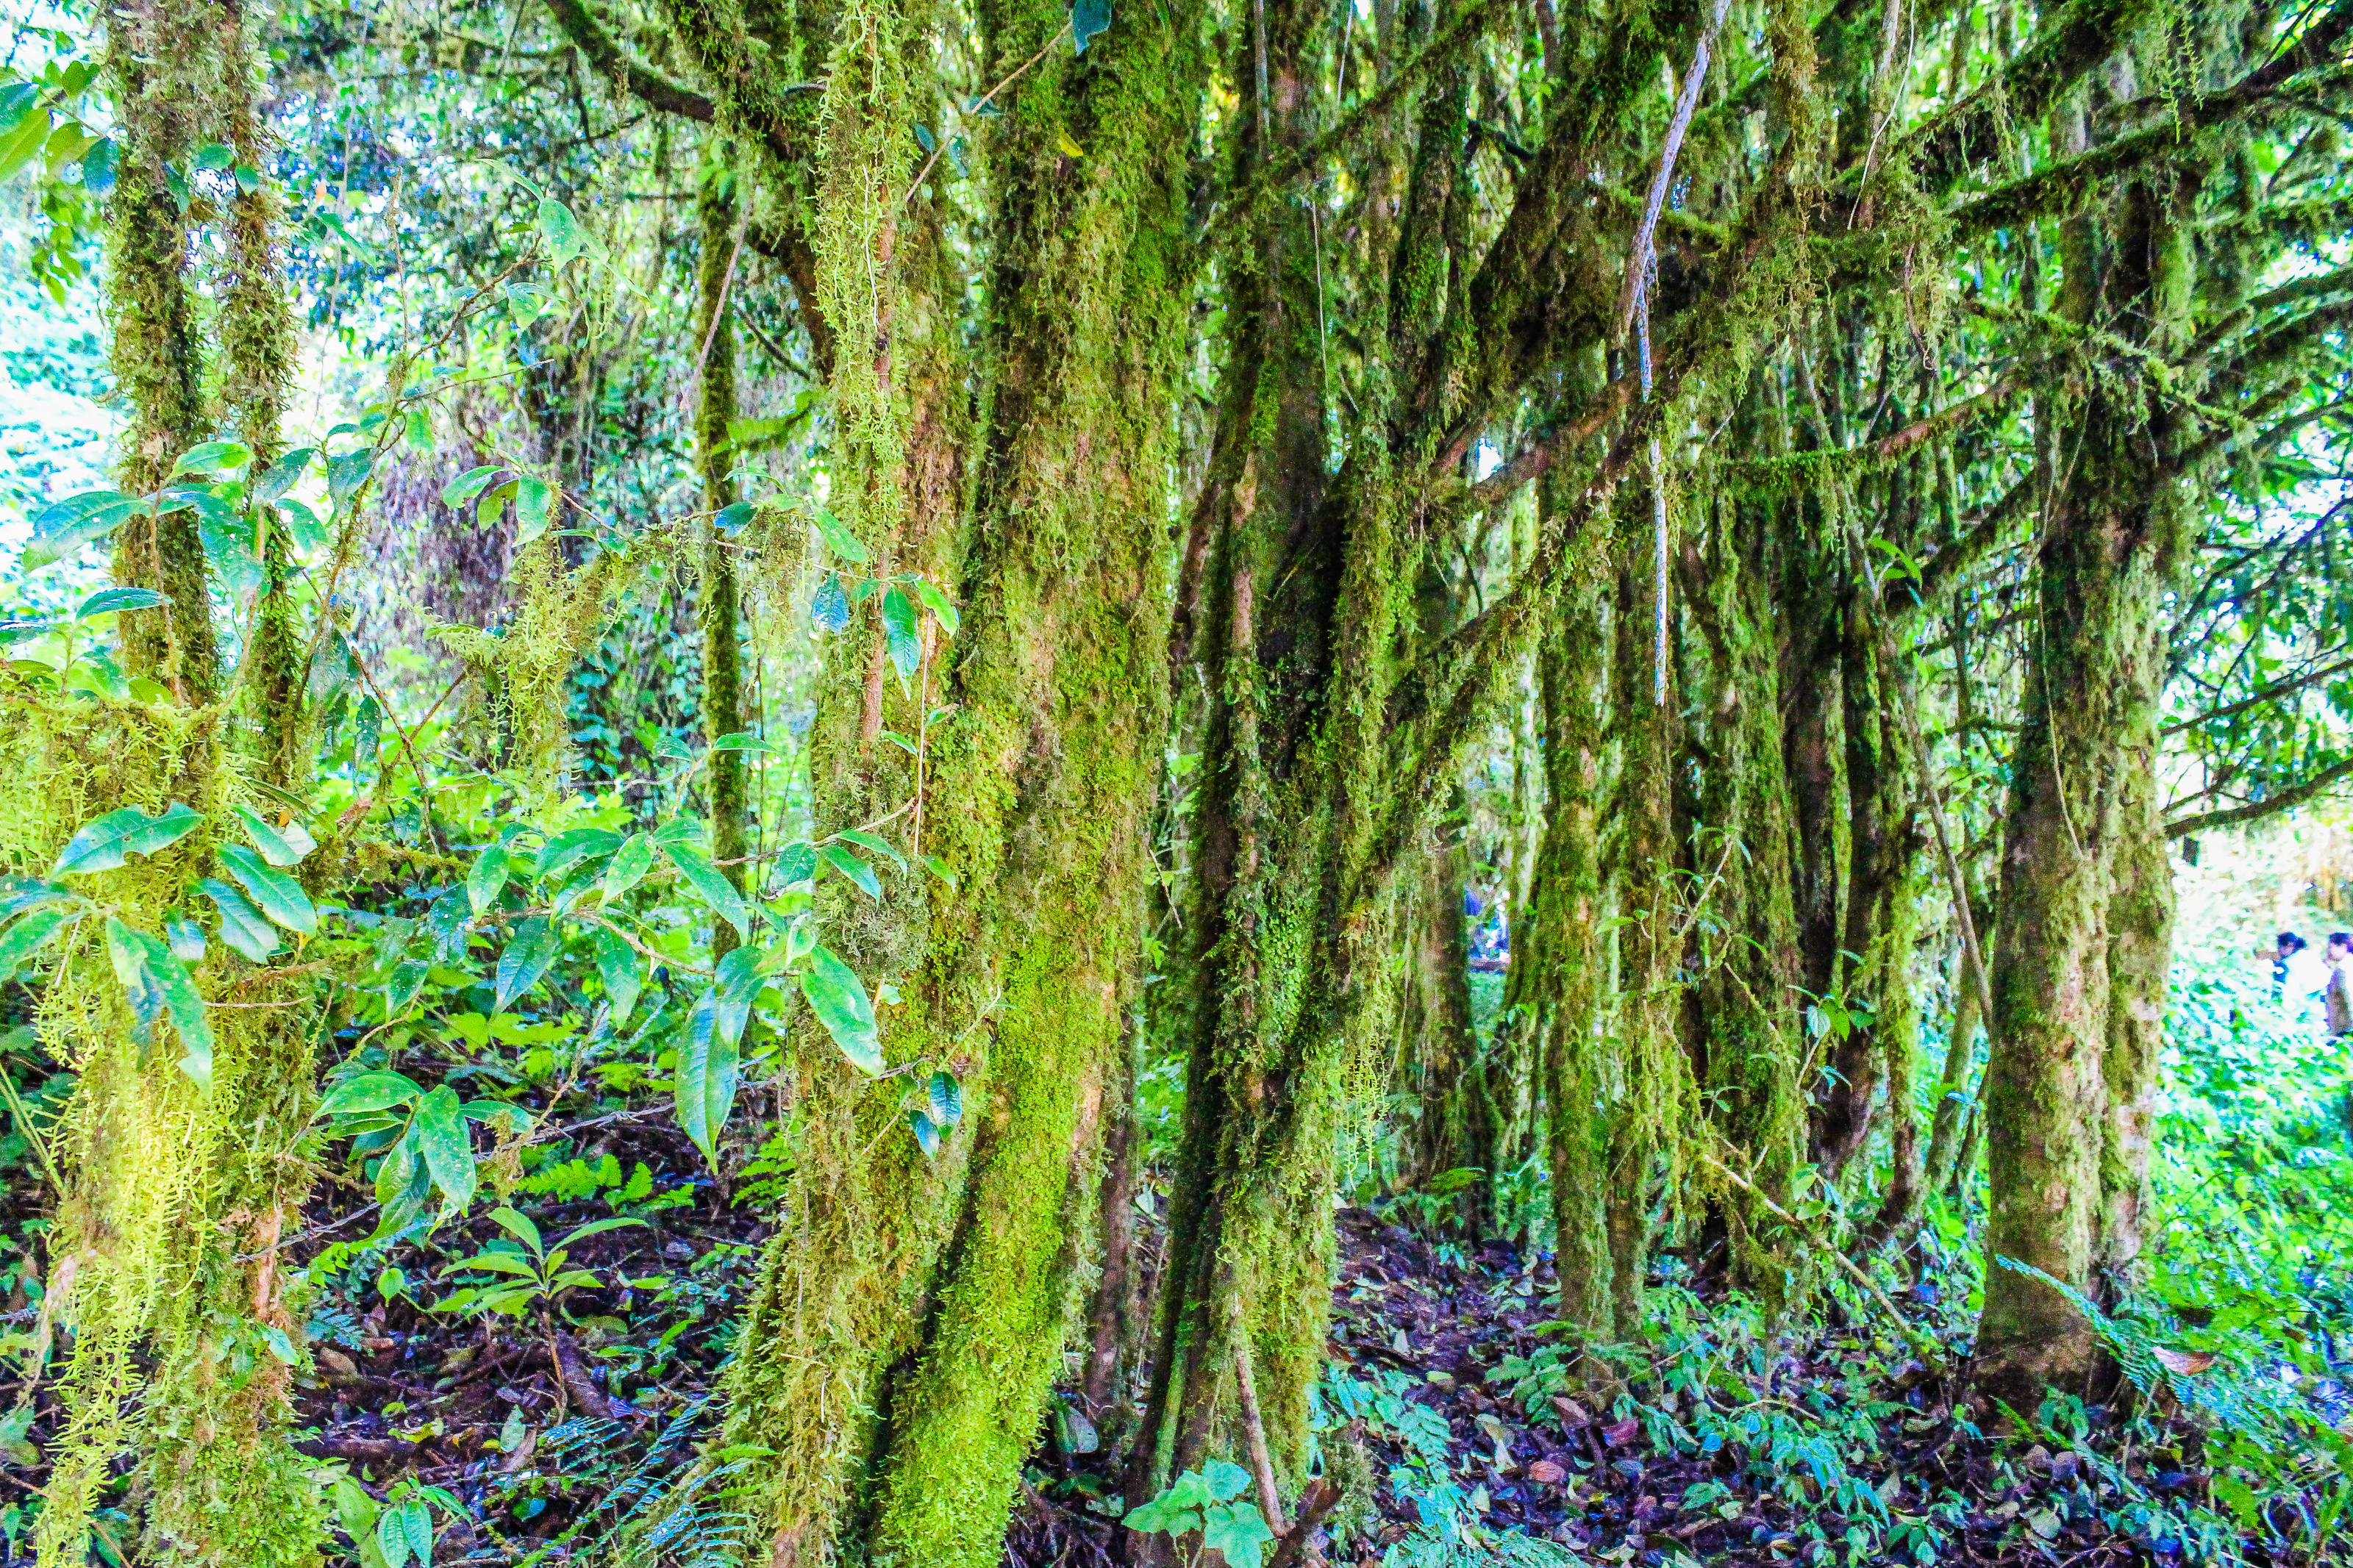
nature, park, forest, green, tree, wood, leaf, plant, thailand, chiangmai, landscape, natural, national, tropical, wild, inthanon, outdoor, rainforest, beautiful, environment, rain, evergreen, scenery, asia, travel, moss, sunshine, tourism, background, jungle, vegetation, natural environment, old growth forest, woodland, nature reserve, valdivian temperate rain forest, woody plant, trunk, Northern hardwood forest, tropical and subtropical coniferous forests, biome, temperate broadleaf and mixed forest, grove, redwood, terrestrial plant, temperate coniferous forest, spruce fir forest, grass, sunlight, branch, plant stem, riparian forest, vascular plant